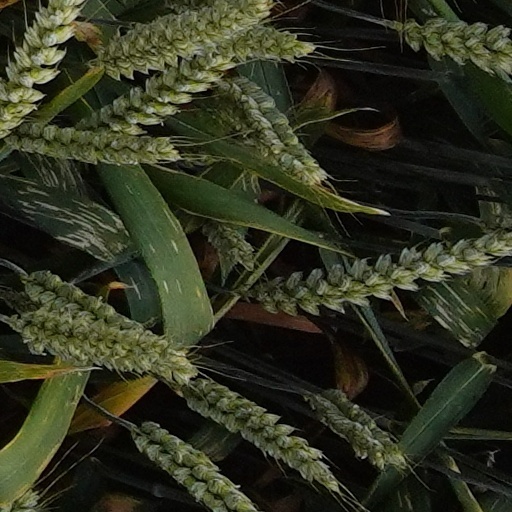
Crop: wheat